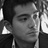
Emotion: neutral